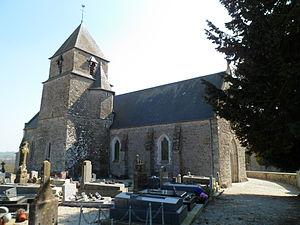
Église Saint-Ébremond de fr:Saint-Ébremond-de-Bonfossé
Saint-Ébremond-de-Bonfossé est une ancienne commune française, située dans le département de la Manche en région Normandie, peuplée de 736 habitants.
Canisy est une commune française, située dans le département de la Manche en région Normandie, peuplée de 1 796 habitants.